Micky Dolenz

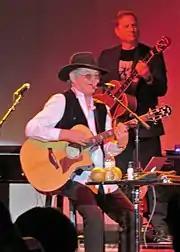
Dolenz performing in 2019

In 1975, Dolenz acted in "Linda Lovelace for President", starring Linda Lovelace.